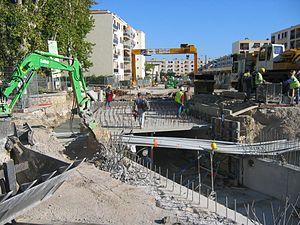
Travaux de recalibrage du Lantissargues à Montpellier pour préparer le passage du tramway. Les visages ont été pixellisés.
Le Lantissargues est un cours d'eau héraultais qui coule depuis la ville de Montpellier vers la commune Lattes.
Le tramway, plus couramment le tram, est une forme de transport en commun urbain ou interurbain à roues en acier circulant sur des voies ferrées équipées de rails plats, et qui est soit implanté en site propre, soit encastré à l'aide de rails à gorge dans la voirie routière.